Canapé

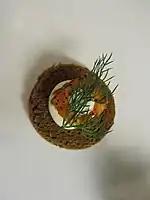
Wild salmon canapé

Because they are often served during cocktail hours, it is often desired that a canapé be either salty or spicy, in order to encourage guests to drink more.